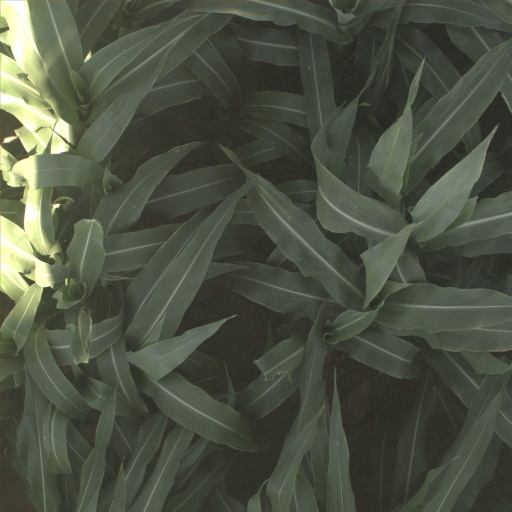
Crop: sorghum